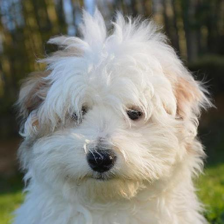
Label: animals